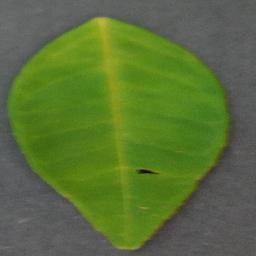
Label: Orange___Haunglongbing_(Citrus_greening)